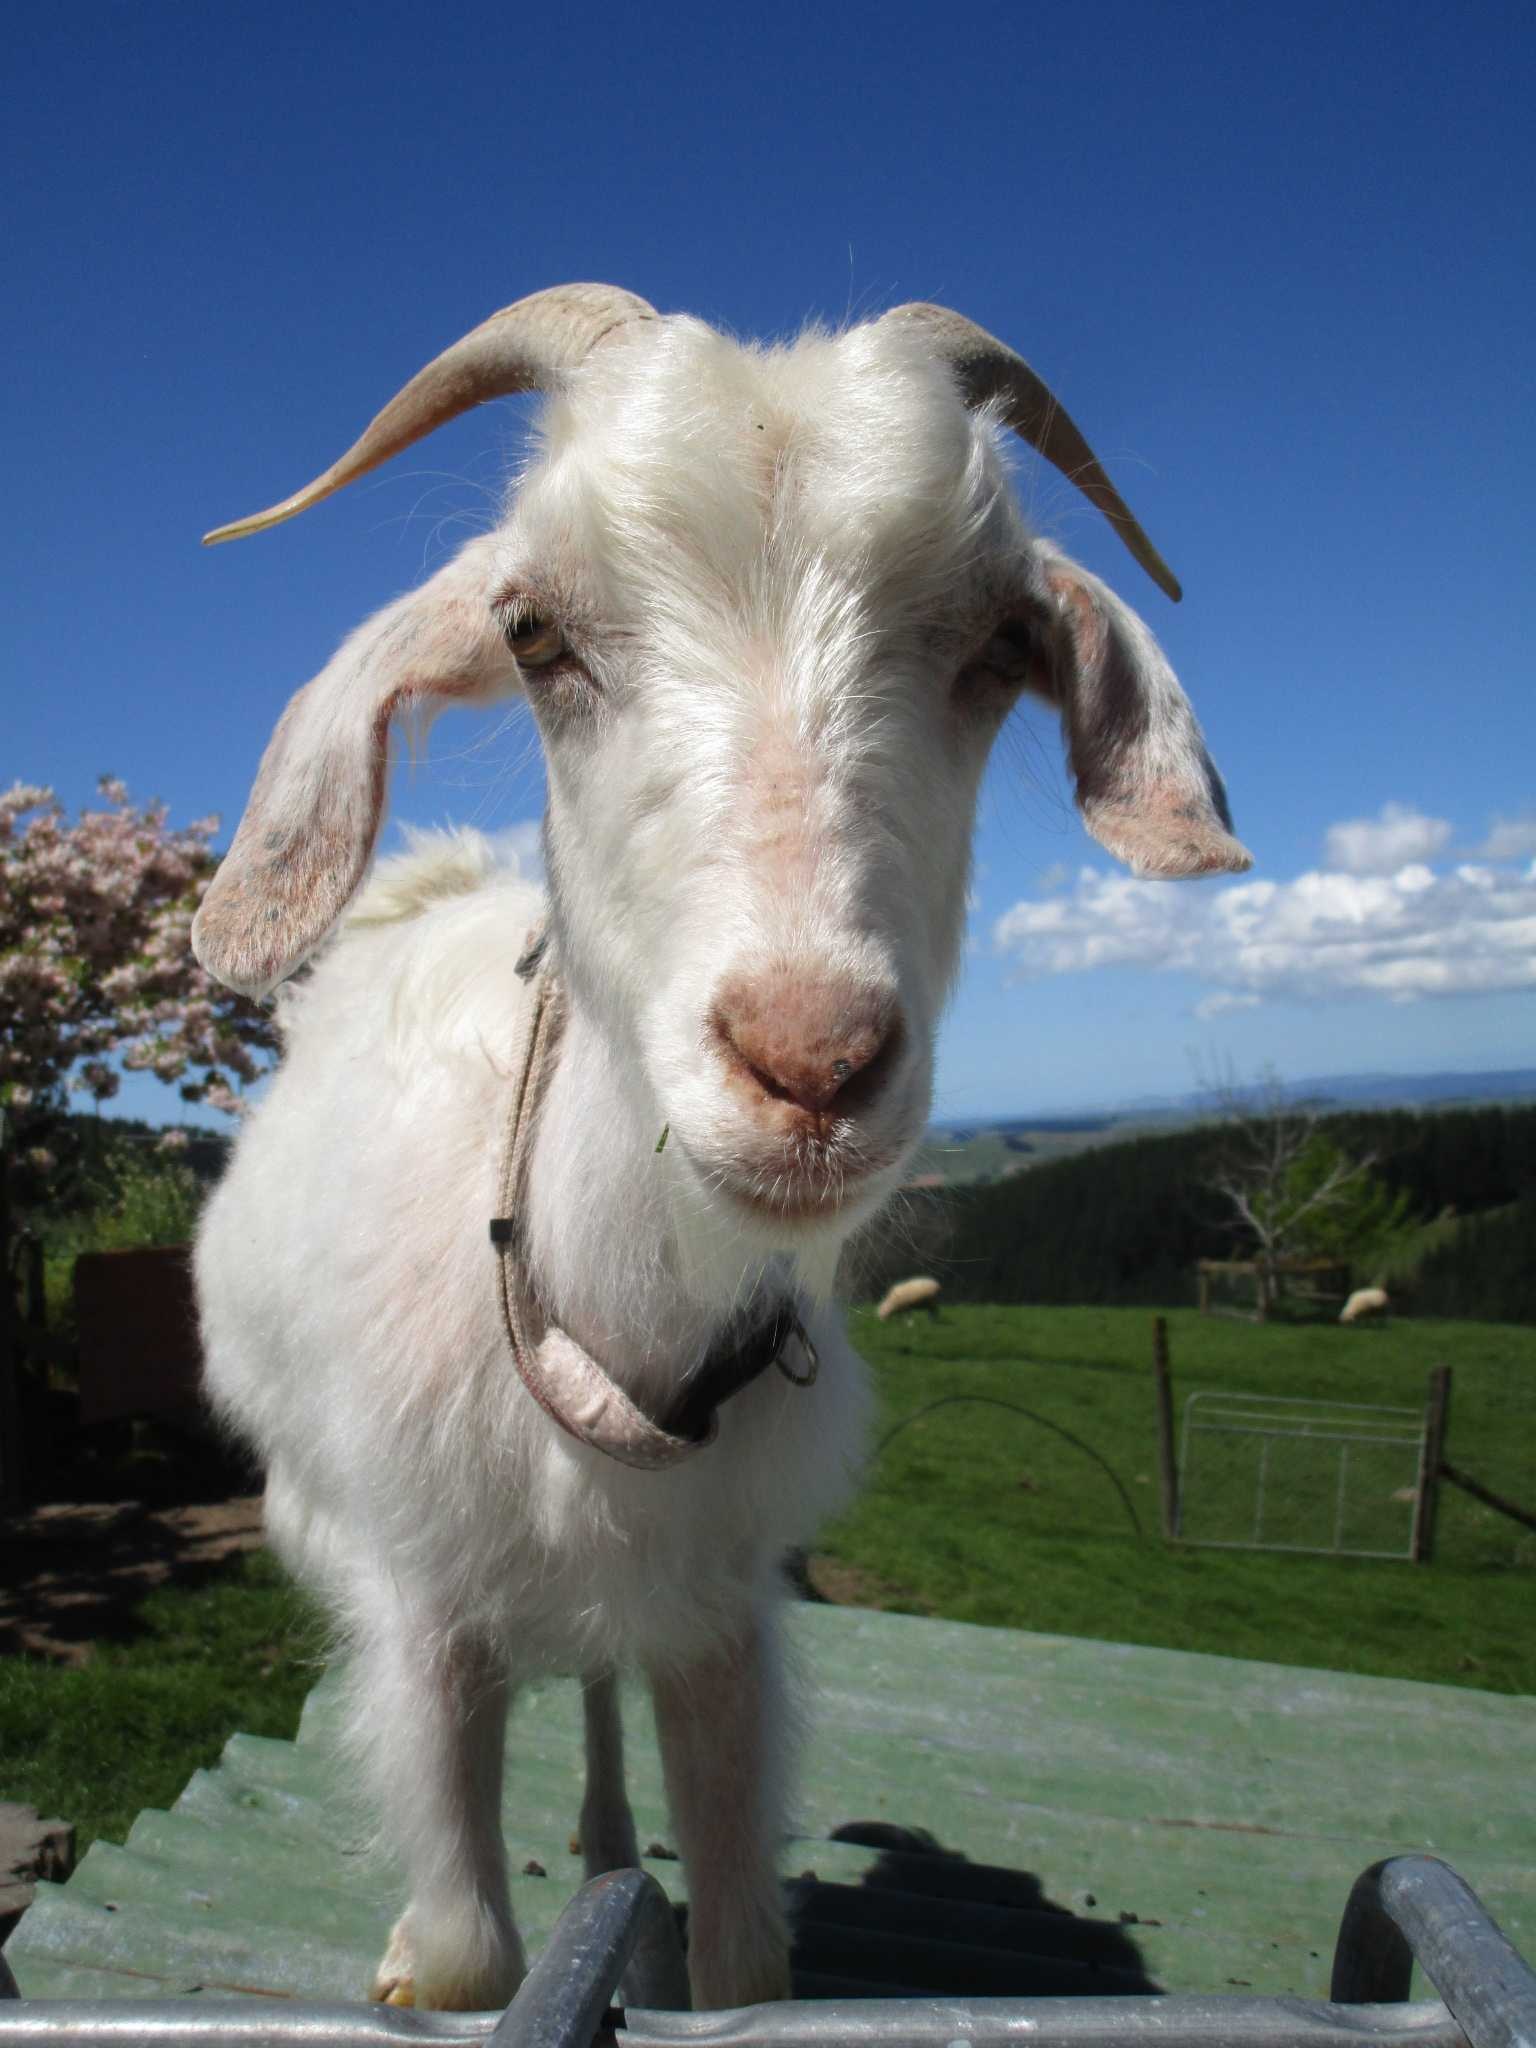
nature, sky, white, farm, countryside, kid, animal, cute, goat, rural, young, pasture, sheep, mammal, fauna, paddock, goats, nose, vertebrate, sheeps, domestic, stare, curious, horns, friendly, woolly, cow goat family, goat antelope